Mark D'Onofrio

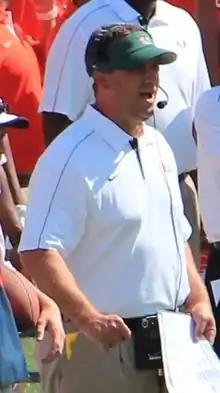
D'Onofrio with the Miami Hurricanes

Mark Emil D'Onofrio (born March 17, 1969) is an American college football coach and former professional player. He is currently the linebackers coach for UCF. D'Onofrio played collegiately as a linebacker at Pennsylvania State University and thereafter was drafted by the Green Bay Packers of the National Football League (NFL).